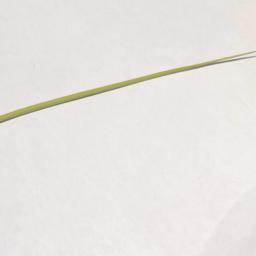
Label: Rice___Healthy